Mieczysław Gil

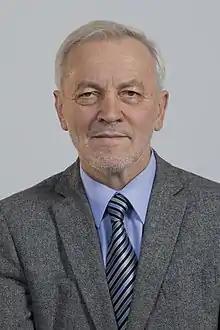
Gil in 2011

Mieczysław Władysław Gil (9 January 1944 – 29 September 2022) was a Polish trade unionist and politician. A member of the Solidarity Citizens' Committee and later Law and Justice, he served in the Sejm from 1989 to 1993 and the Senate from 2011 to 2015.